Mirza Huseyn Afandi Qayibov

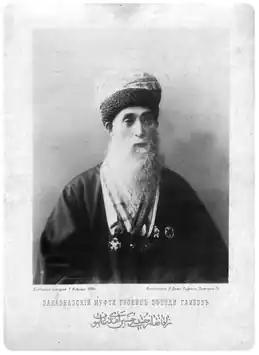
Qayibov in 1896

Mirza Huseyn was married to Saadat Khanum, daughter of his kinsman Abdulkarim Qayibov with whom he had many issues: